Drax Power Station

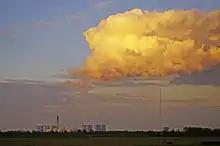
Drax power station is the largest emitter in the UK. The cloud of water vapour emitted by the station is due to scrubber systems introducing moisture into the exhaust stream. Despite its visible density, it contains less pollutants than an invisible stream of unfiltered exhaust.

The environmental effects of coal burning are well documented. Coal is considered to be "easily the most carbon-intensive and polluting form of energy generation available". In 2007 the station produced 22,160,000 tonnes of , making it the largest single source of in the UK. Between 2000 and 2007, there has been a net increase in carbon dioxide of over 3,000,000 tonnes. The station also had the highest estimated emissions of nitrogen oxides in the European Union.